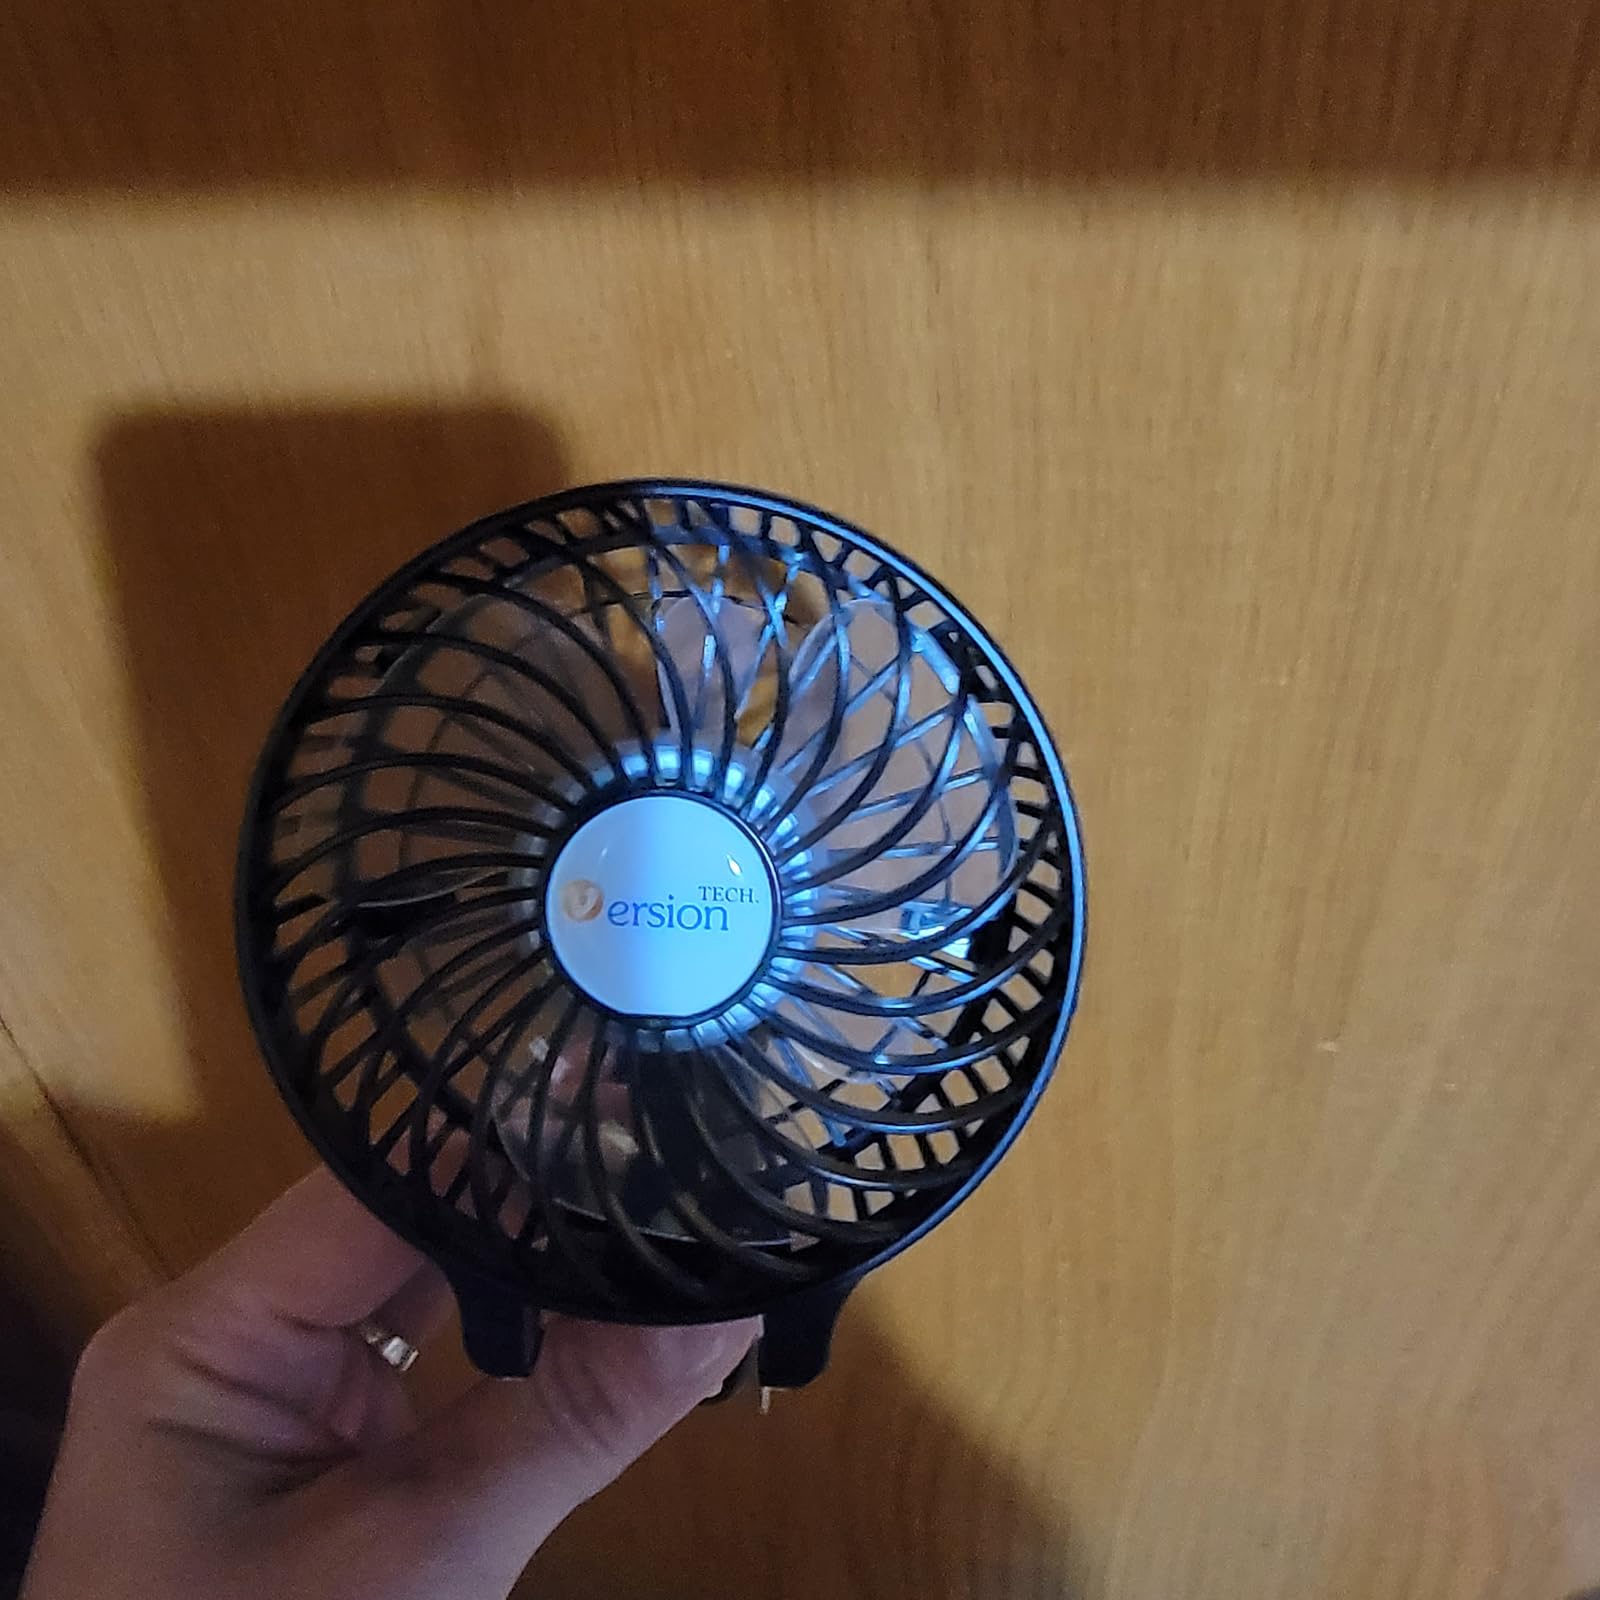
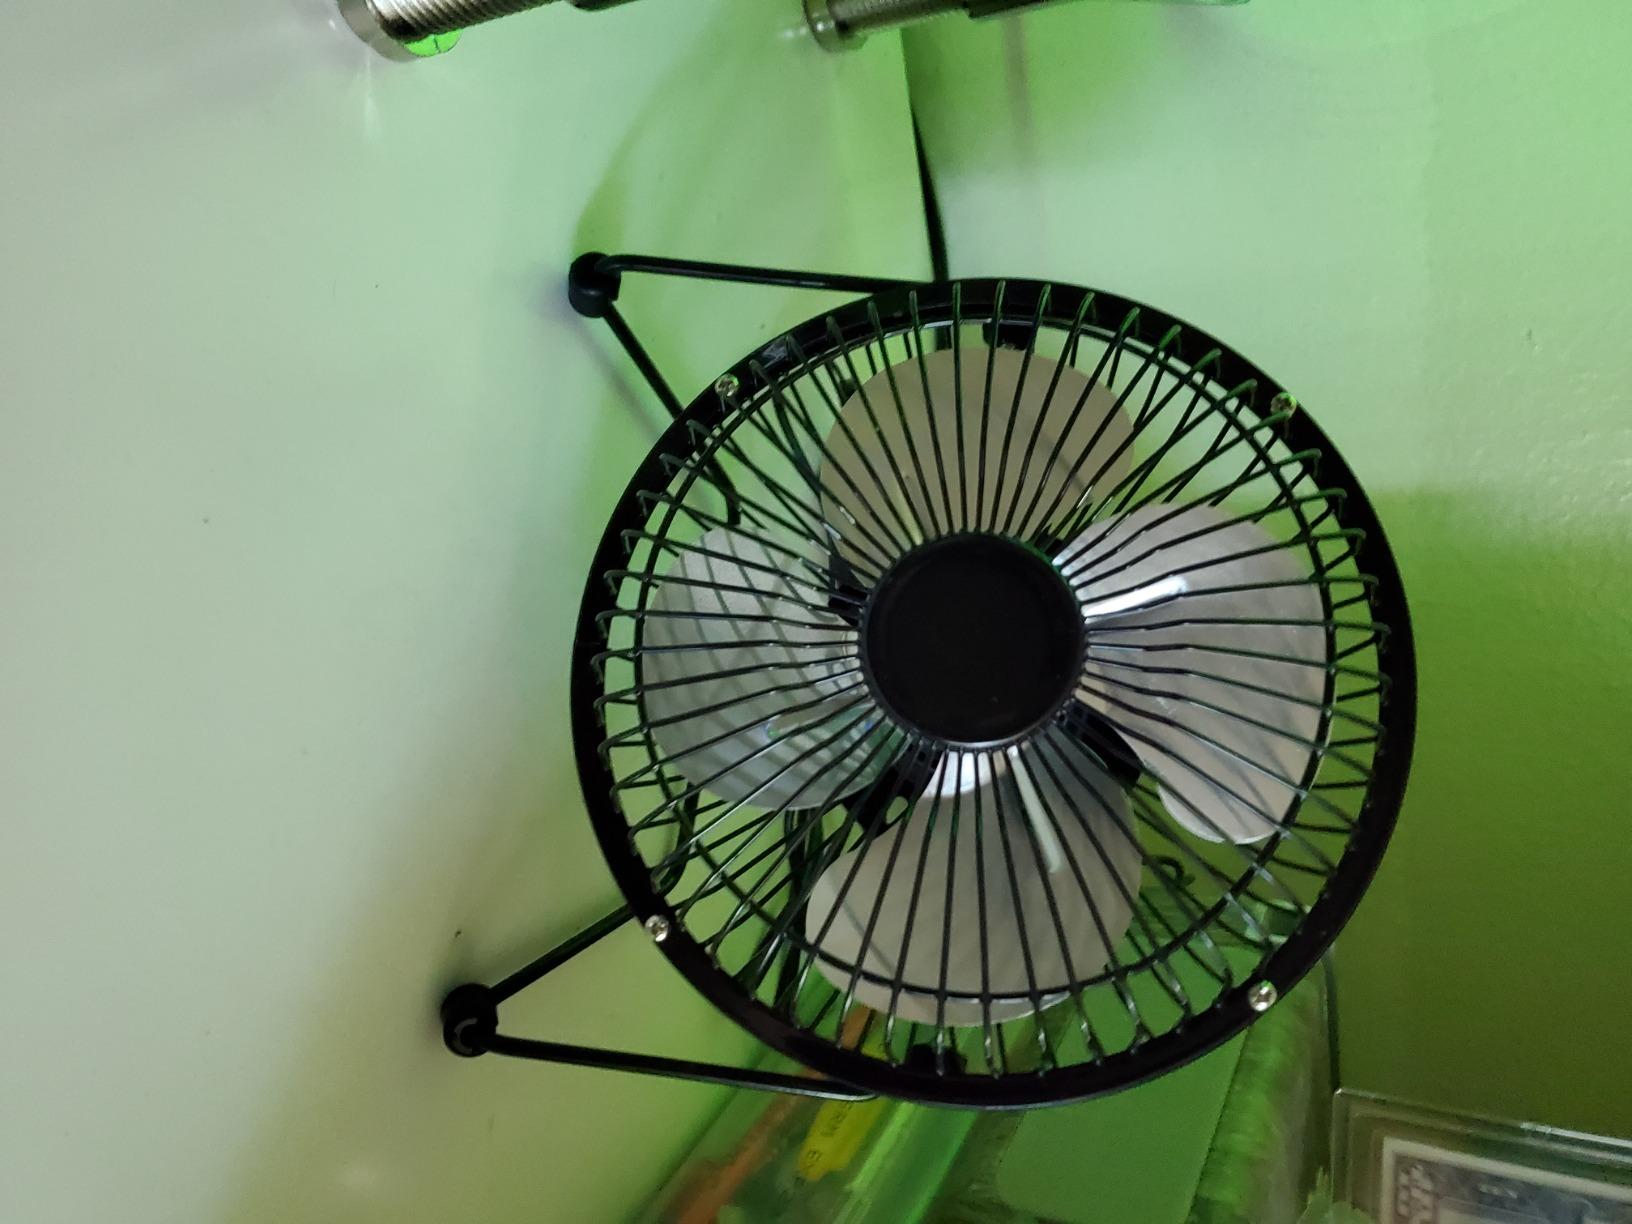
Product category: fan
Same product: no